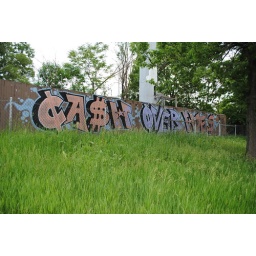
CA$H OVER HOE$ spotted off the highway on 94 near the Wilson exit, Chicago IL